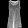
Label: T - shirt / top